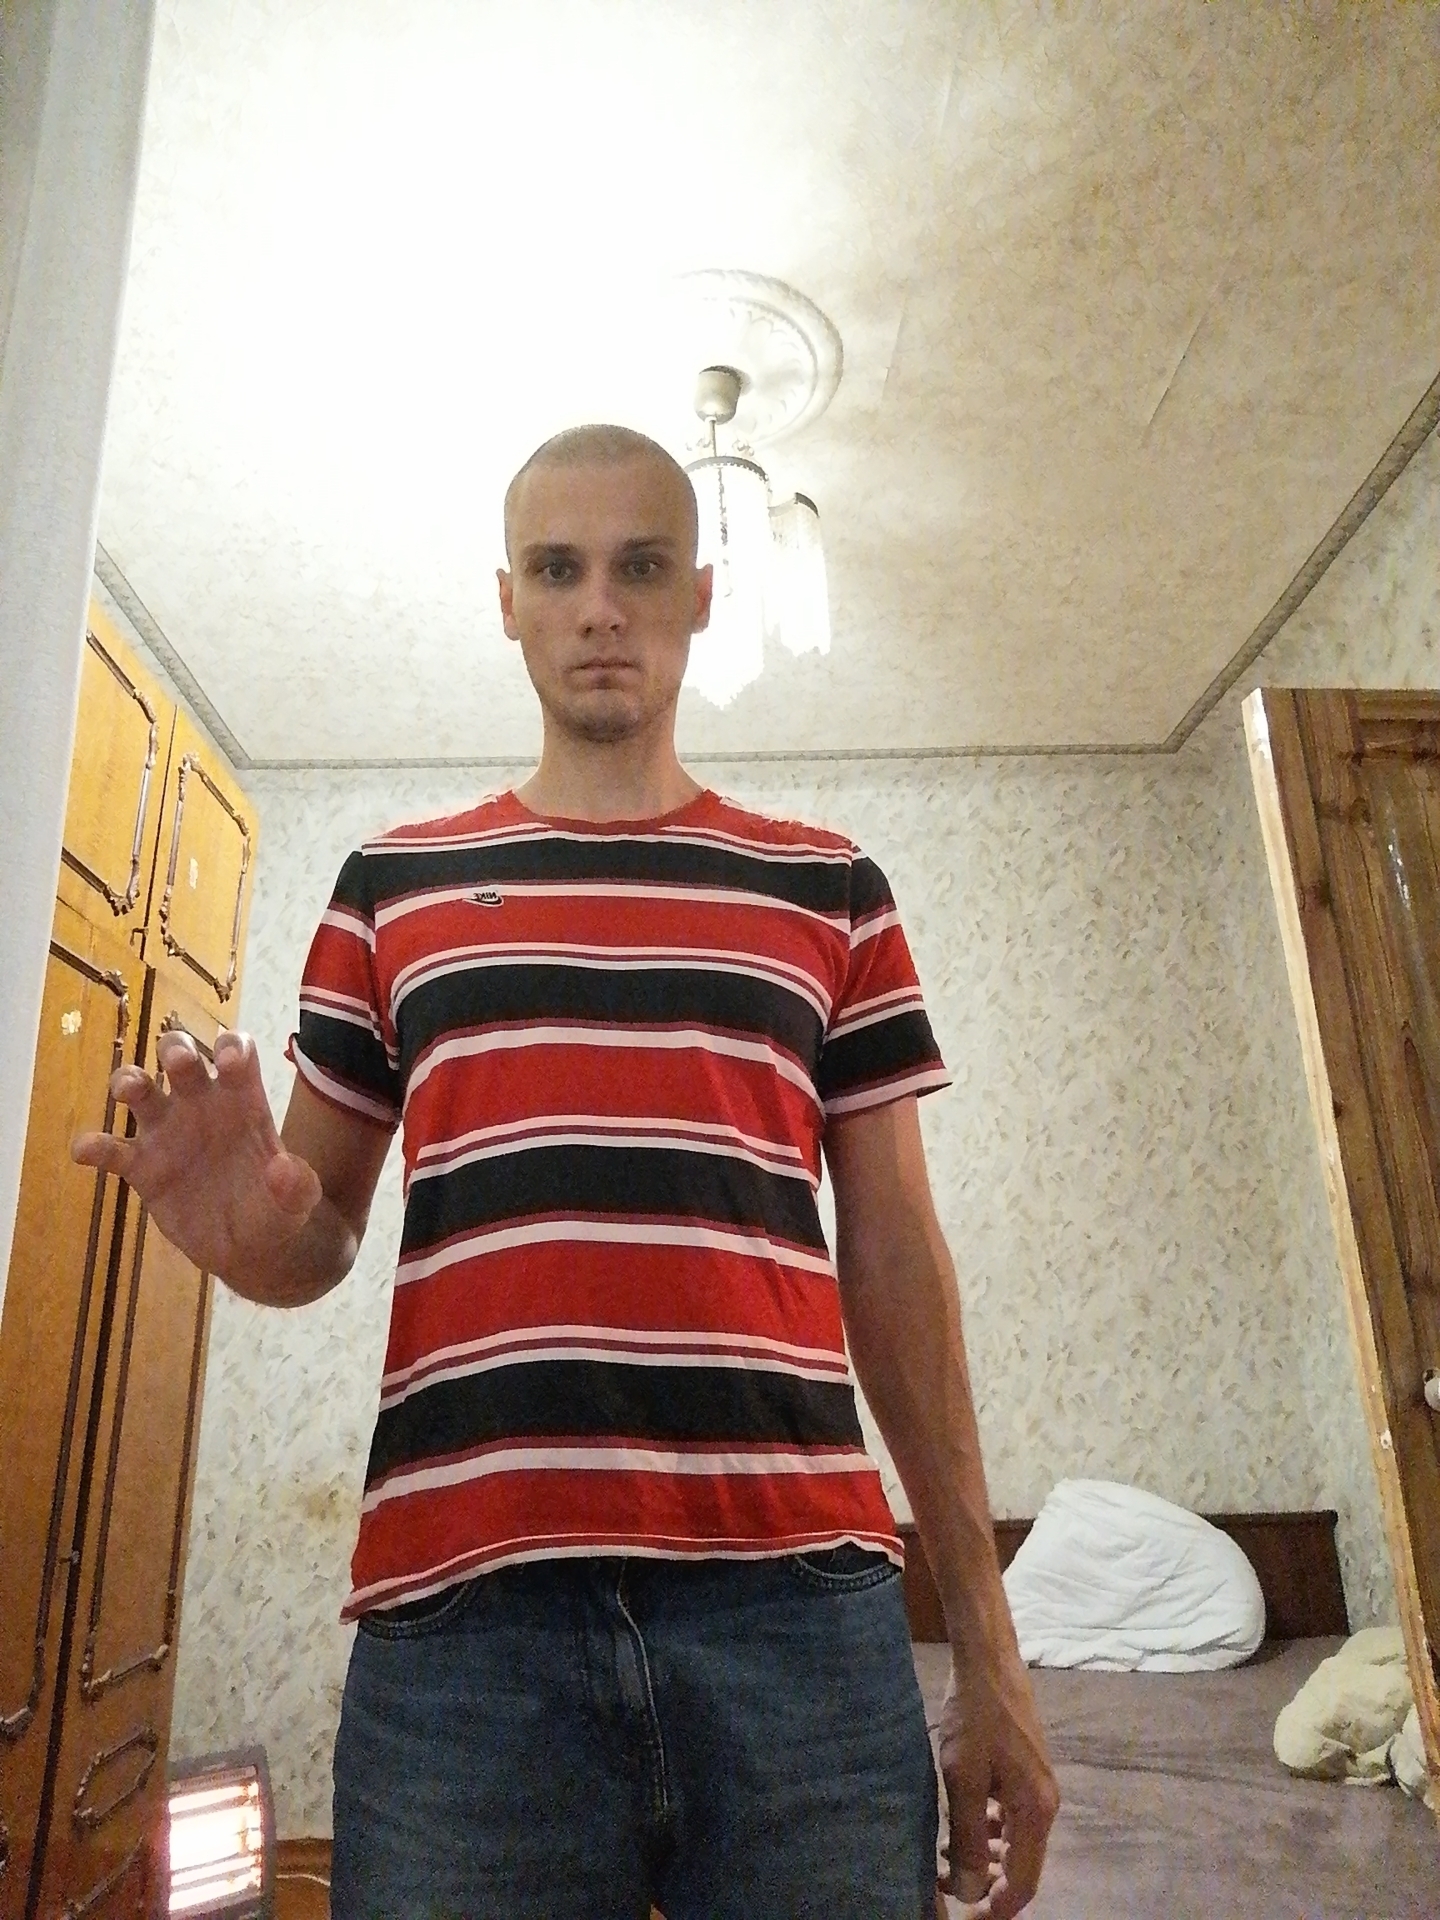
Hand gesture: grabbing